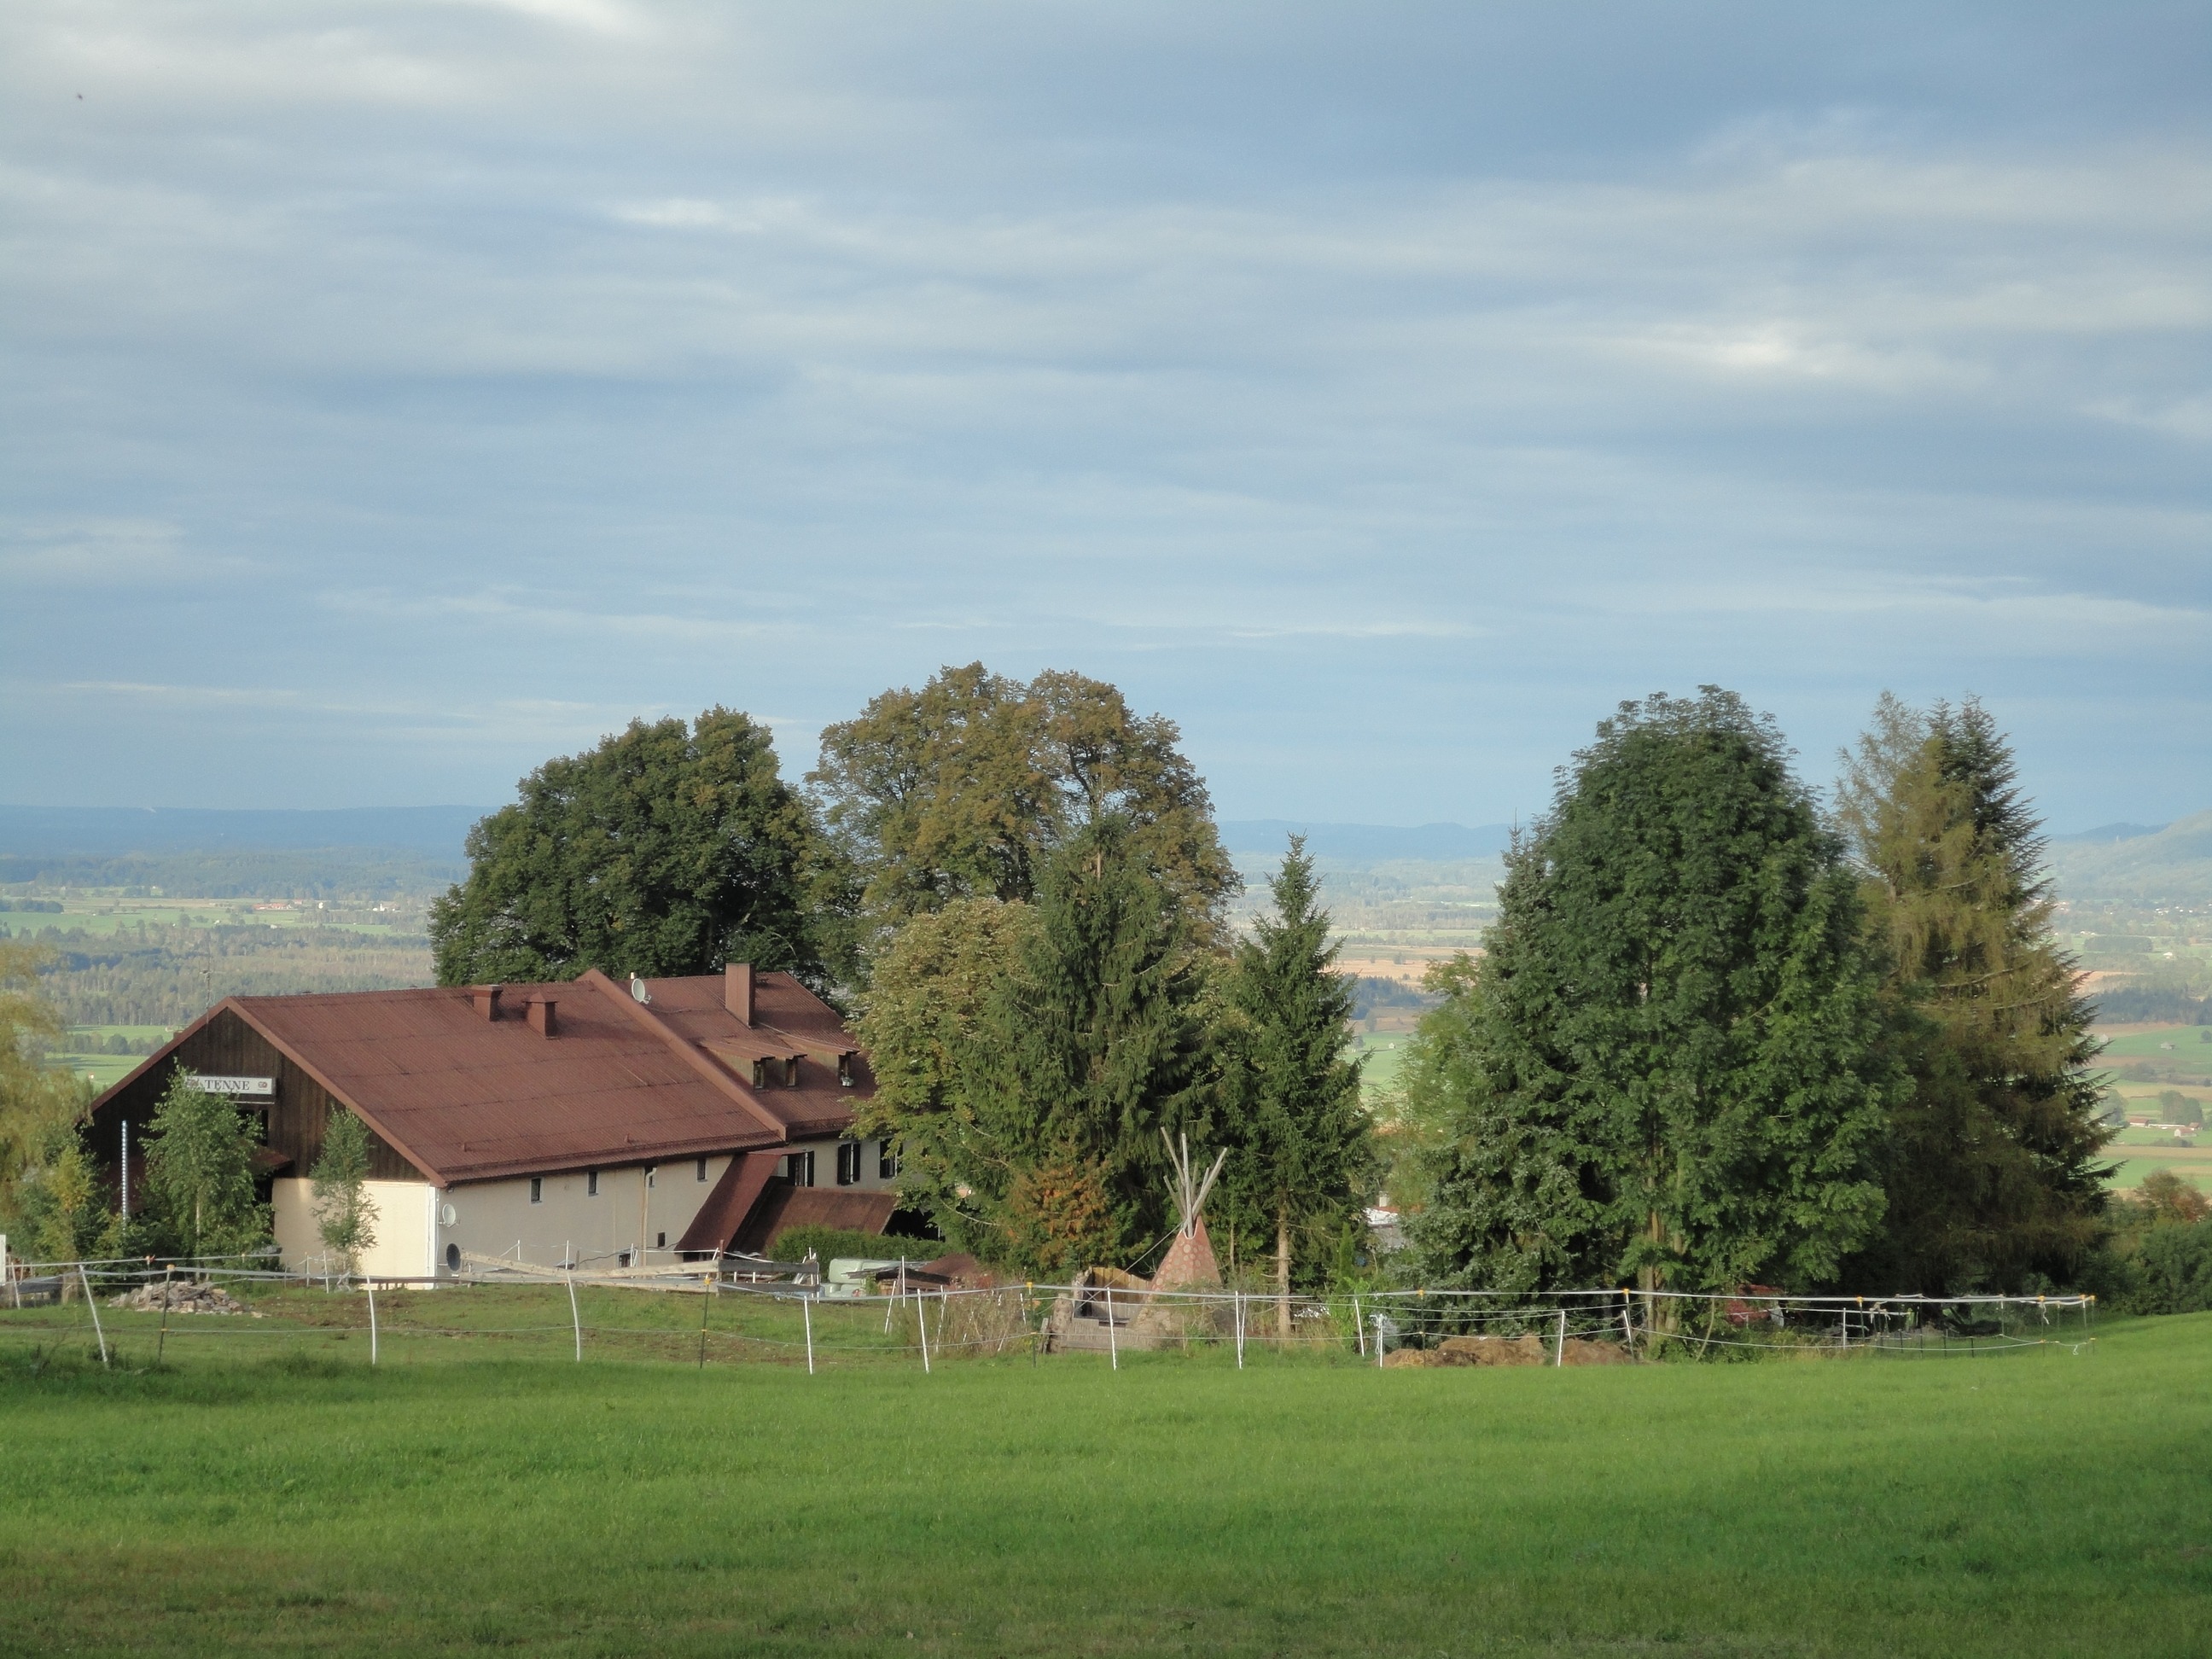
landscape, tree, nature, grass, field, farm, lawn, meadow, hill, view, summer, village, suburb, museum, pasture, ranch, estate, rural area, residential area, land lot, glentleiten